Dyrosauridae

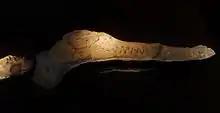
Skull

Evidence for the semi-aquatic life of dyrosaurids comes from careful analysis of bone structure. There are two types of structural bone organization that can occur in aquatic tetrapods: osteoporotic or pachyostotic. Osteoporotic bone is spongy and porous whereas pachyostotic involves an increase in skeletal mass. Spongy/porous bone such as osteoporotic is associated with faster swimming and better maneuverability in water because of the reduction in bone tissue, many extant cetaceans and marine turtles have osteoporotic bone which enables them to be good swimmers. Pachyostotic bone is a general/local increase in skeletal mass which can be caused by osteosclerosis (inner compaction of bone), pachyostosis (hyperplasy of compact cortices) or pachyeosclerosis (combination of the two). Research on dyrosaur bone performed by Rafael César Lima Pedroso de Andrade and Juliana Manso Sayao revealed that this family had osteoporotic bone tissue indicative of a fast-swimming ecology as well as some osteosclerosis which is a component of pachyostotic bone tissue. Osteoporosis is associated with a fully aquatic lifestyle whereas pachyostotic is not fully aquatic but is associated with fast swimming ecology. Therefore, dyrosaurs are semi-aquatic fast swimmers as indicated by their bone structure. Other evidence for near shore, semi-aquatic lifestyle is where the fossils are found, often in transitional marine sediments. -using axial frequency swimming (that used primarily by extant crocodylians) with a greater undulatory motion and frequency of the tail due to highly developed musculature allowing a more powerful forward thrust.